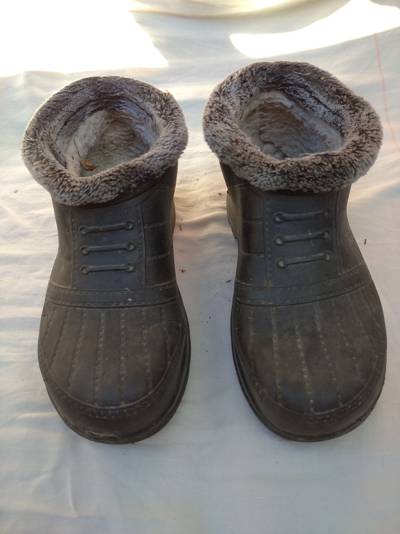
Waste category: shoes